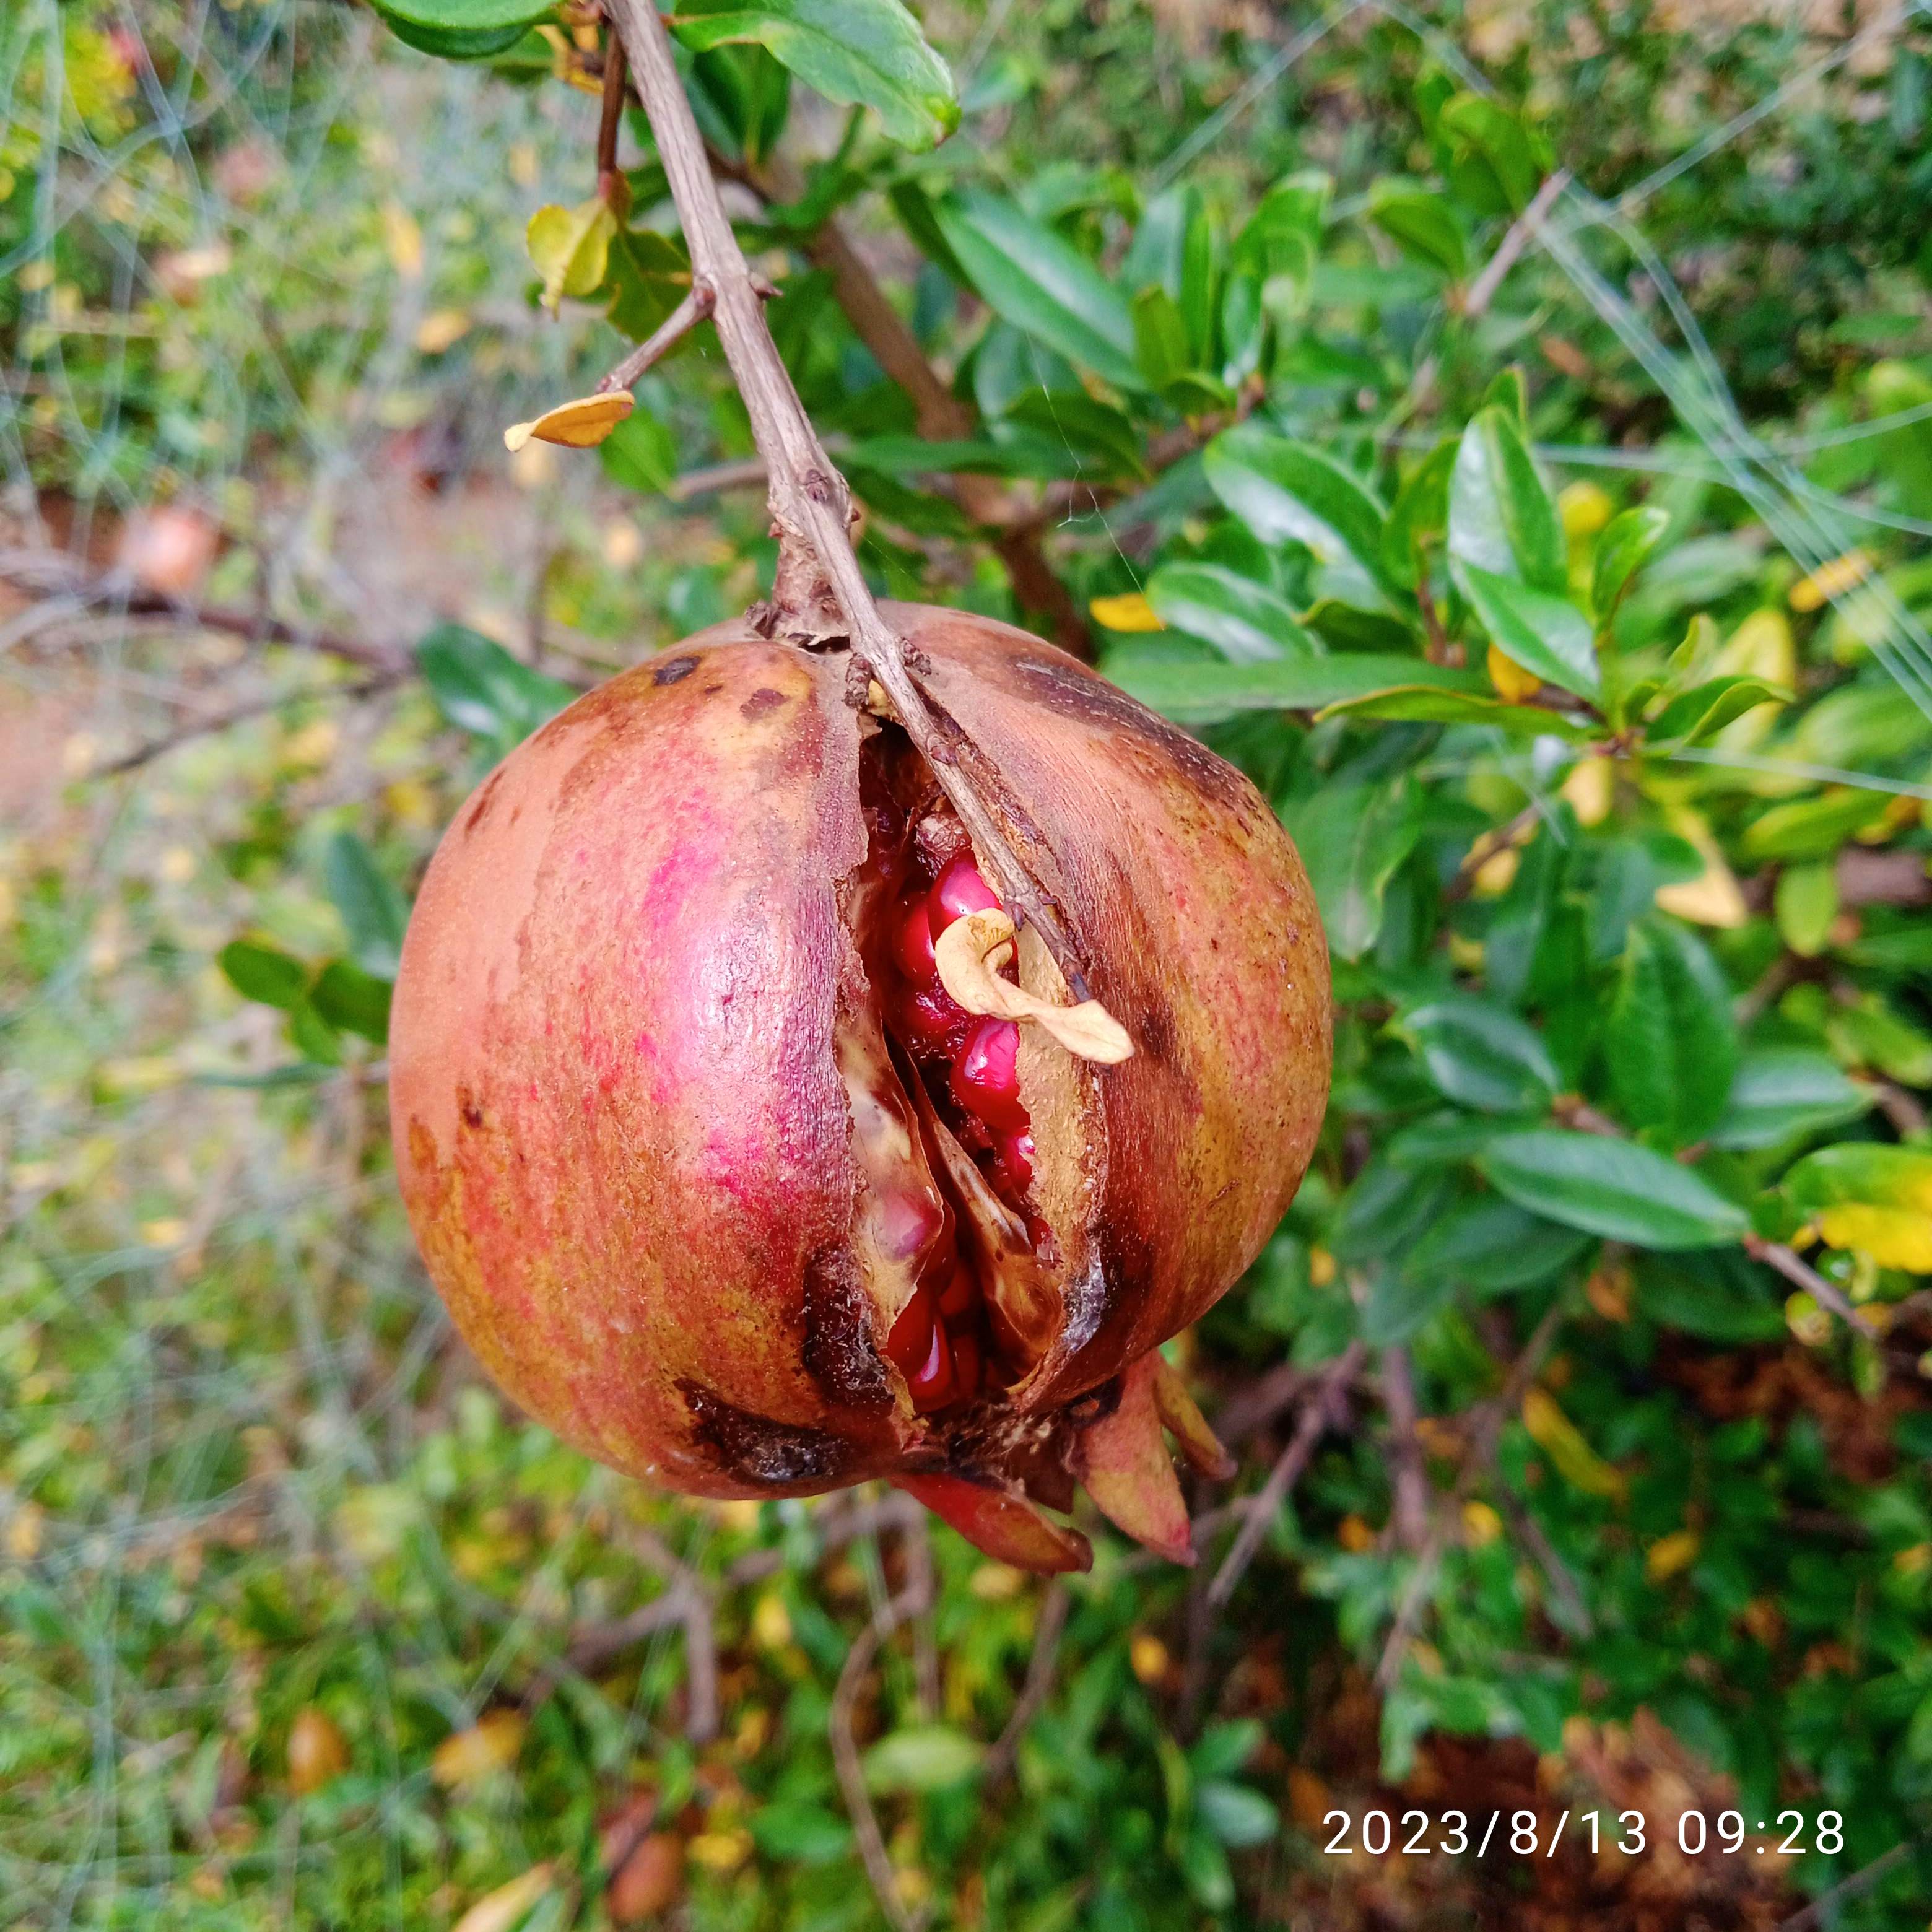
Label: Bacterial_Blight